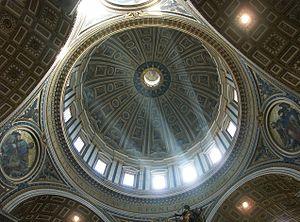
Coupole de la Basilique Saint-Pierre au Vatican, Rome